Ivan Mažuranić

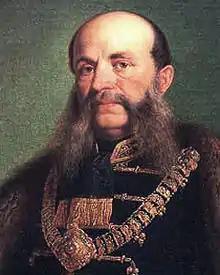
Portrait of Ivan Mažuranić

Ivan Mažuranić (11 August 1814 – 4 August 1890) was a Croatian poet, linguist, lawyer and politician who is considered to be one of the most important figures in Croatia's political and cultural life in the mid-19th century. Mažuranić served as Ban of Kingdom of Croatia-Slavonia between 1873 and 1880, and since he was the first ban not to hail from old nobility, he was known as "Ban pučanin" (Ban commoner).